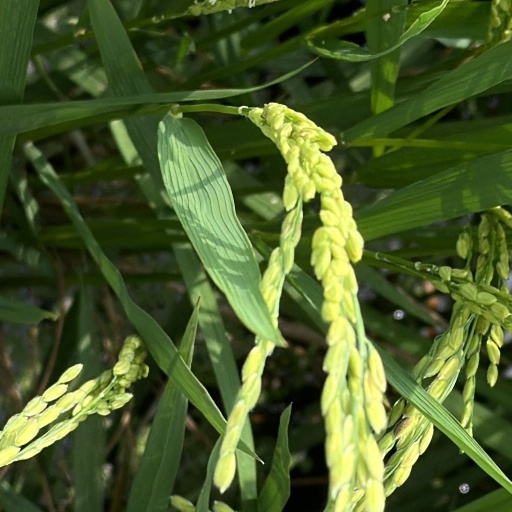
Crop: rice